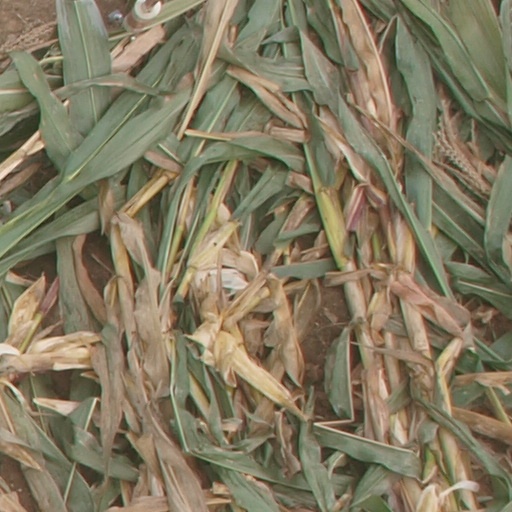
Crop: maize; corn